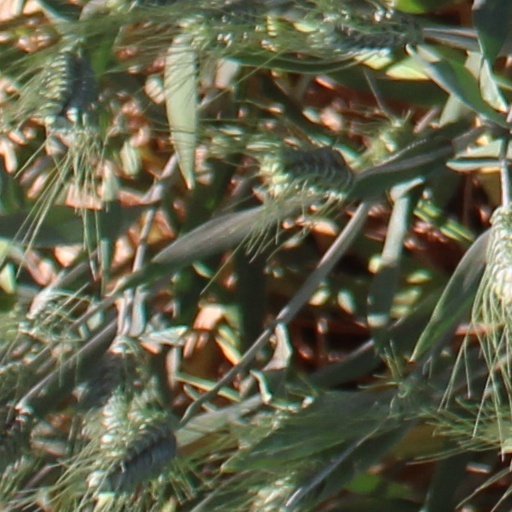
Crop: wheat